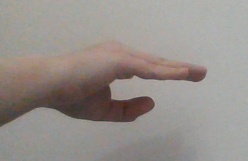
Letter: jeem